Gooi

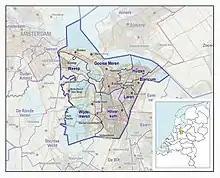
The Gooi en Vechtstreek region as it is currently defined by the Dutch government, 2017

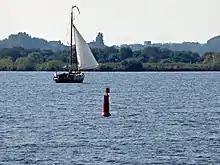
Gooimeer

The Gooi is an area around Hilversum, in the centre of the Netherlands. It is a slightly hilly area characterised by its green landscape, its historical charm, the wealth of its inhabitants and its villas. The Gooi is known in the country as the home of the rich and famous.